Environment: real
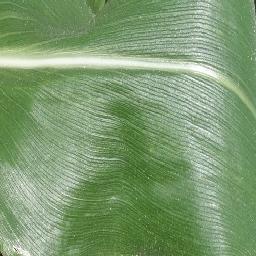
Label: healthy